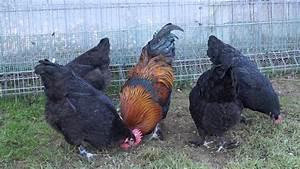
chicken